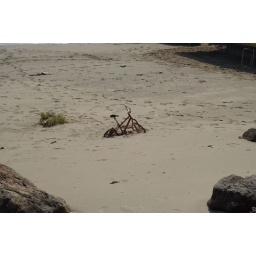
Alma, NB. A bike stuck in the sand at low tide.